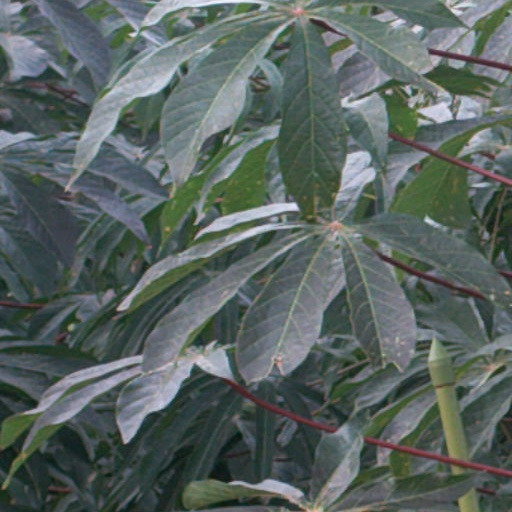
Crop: cassava